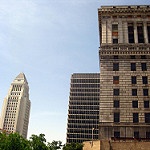
Scene: Outdoor